Jehovah's Witnesses by country

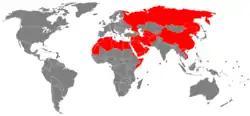
Countries where Jehovah's Witnesses' activities are banned

In addition to the published figures for individual countries, statistics are also published collectively for countries where Jehovah's Witnesses operate covertly under ban, including several Islamic and communist states.